Baudoncourt

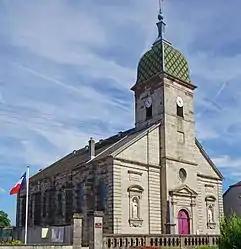
The church in Baudoncourt

Baudoncourt is a commune in the Haute-Saône department in the region of Bourgogne-Franche-Comté in eastern France.